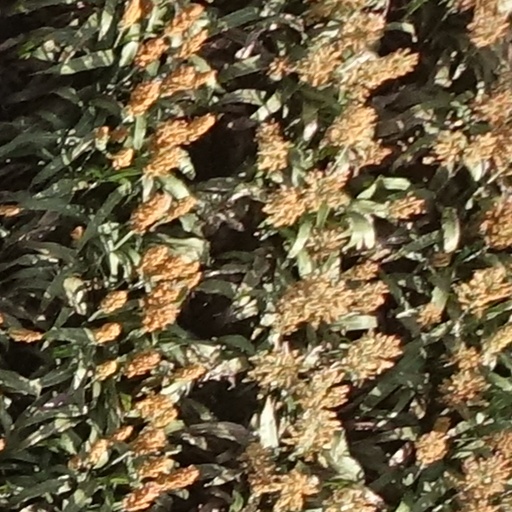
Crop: sorghum